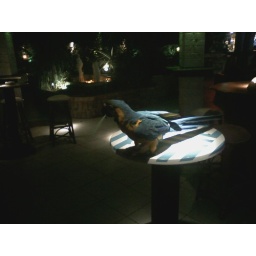
A parrot in a bar in Maila, Crete with a light shinning through its mouth